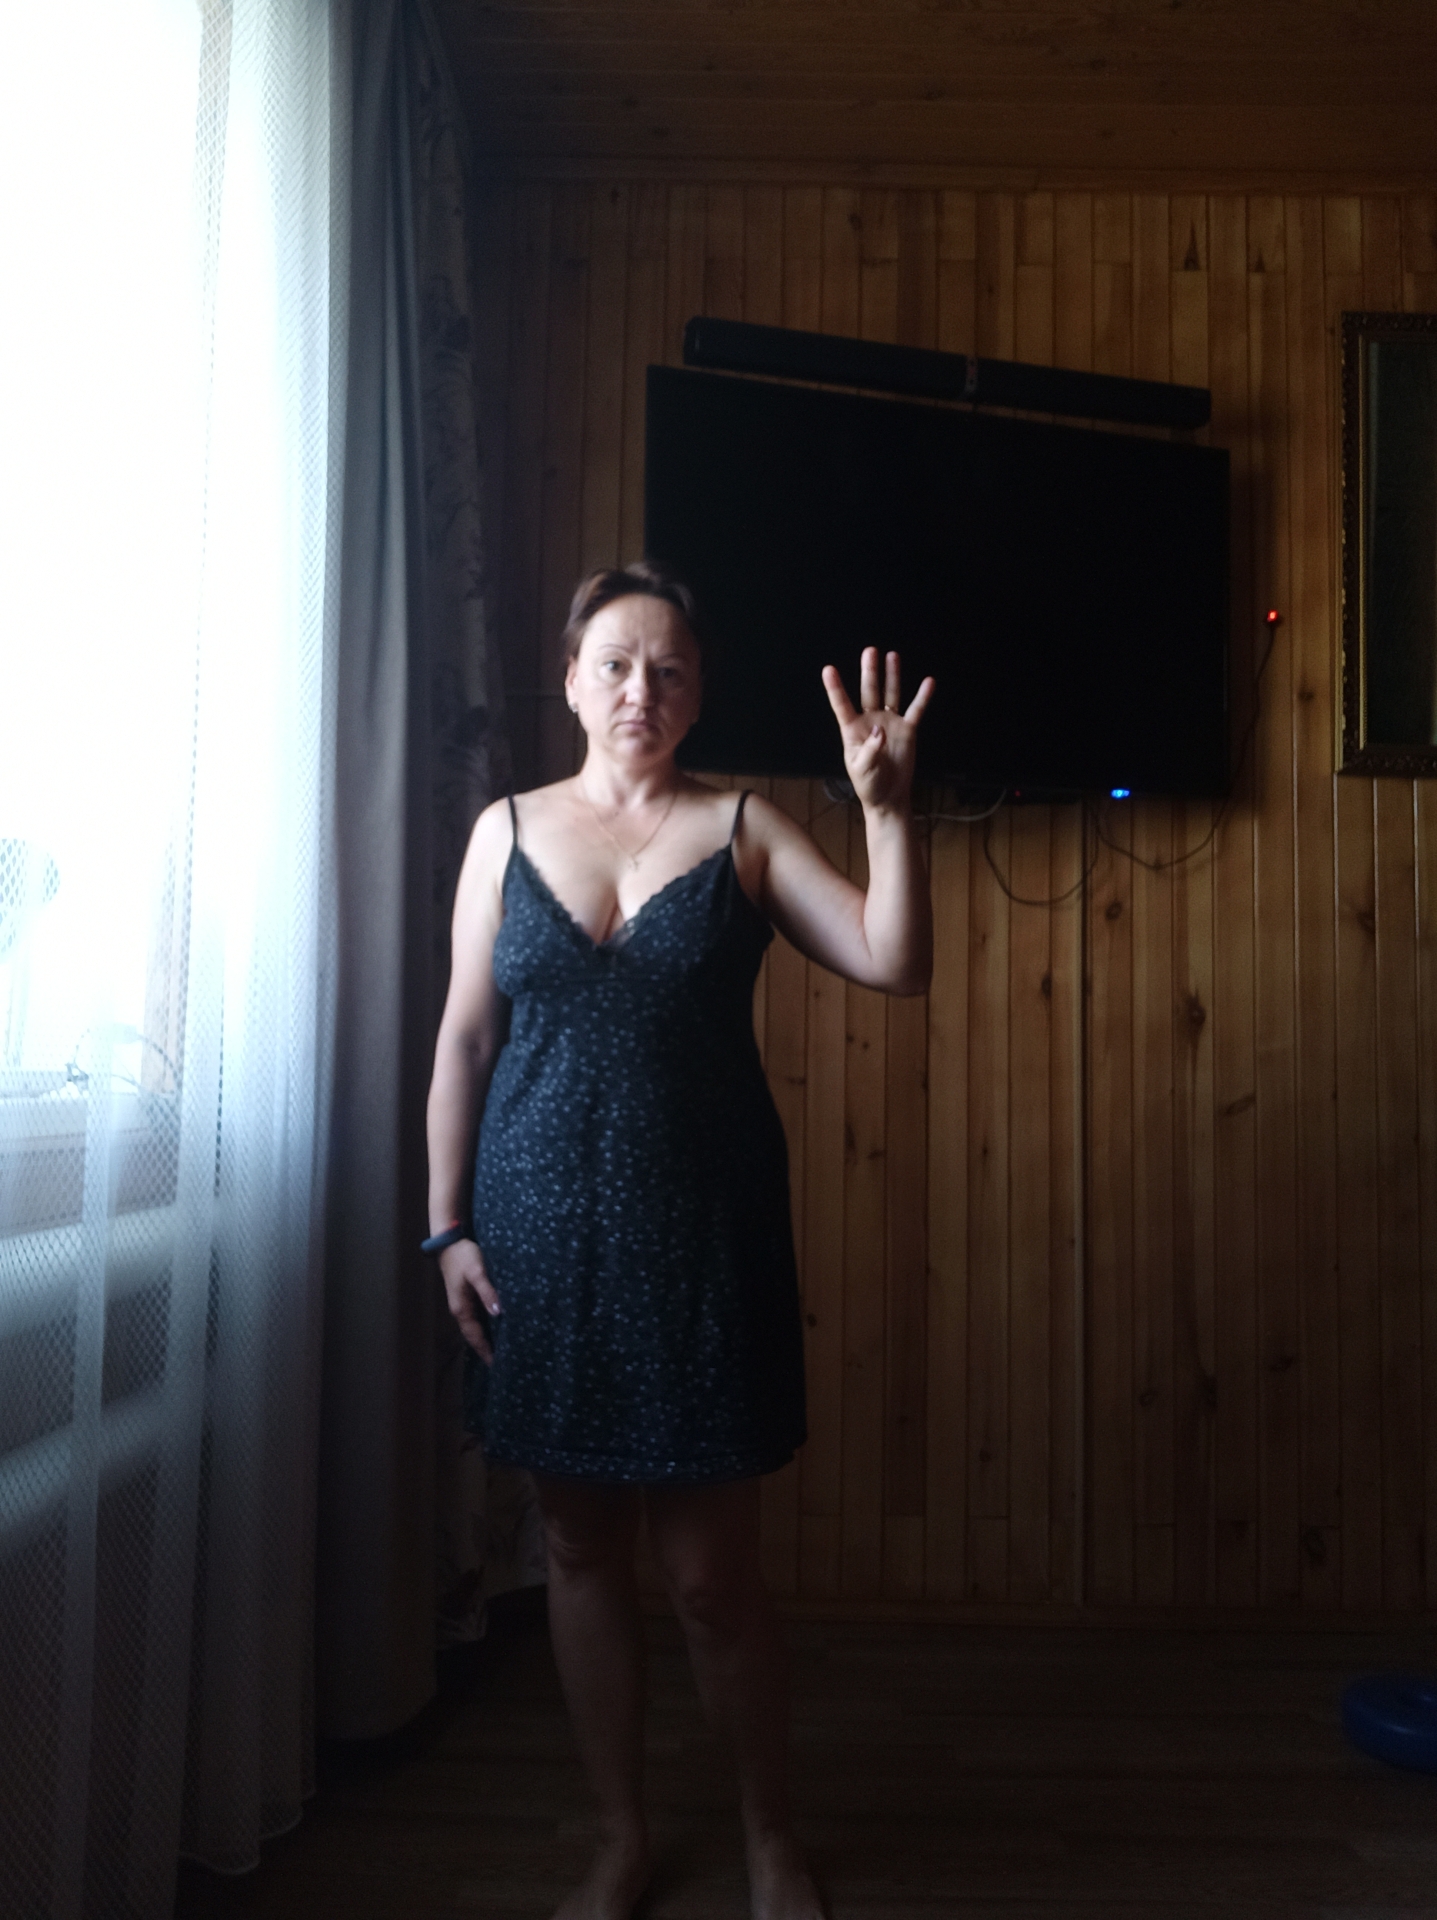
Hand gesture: four